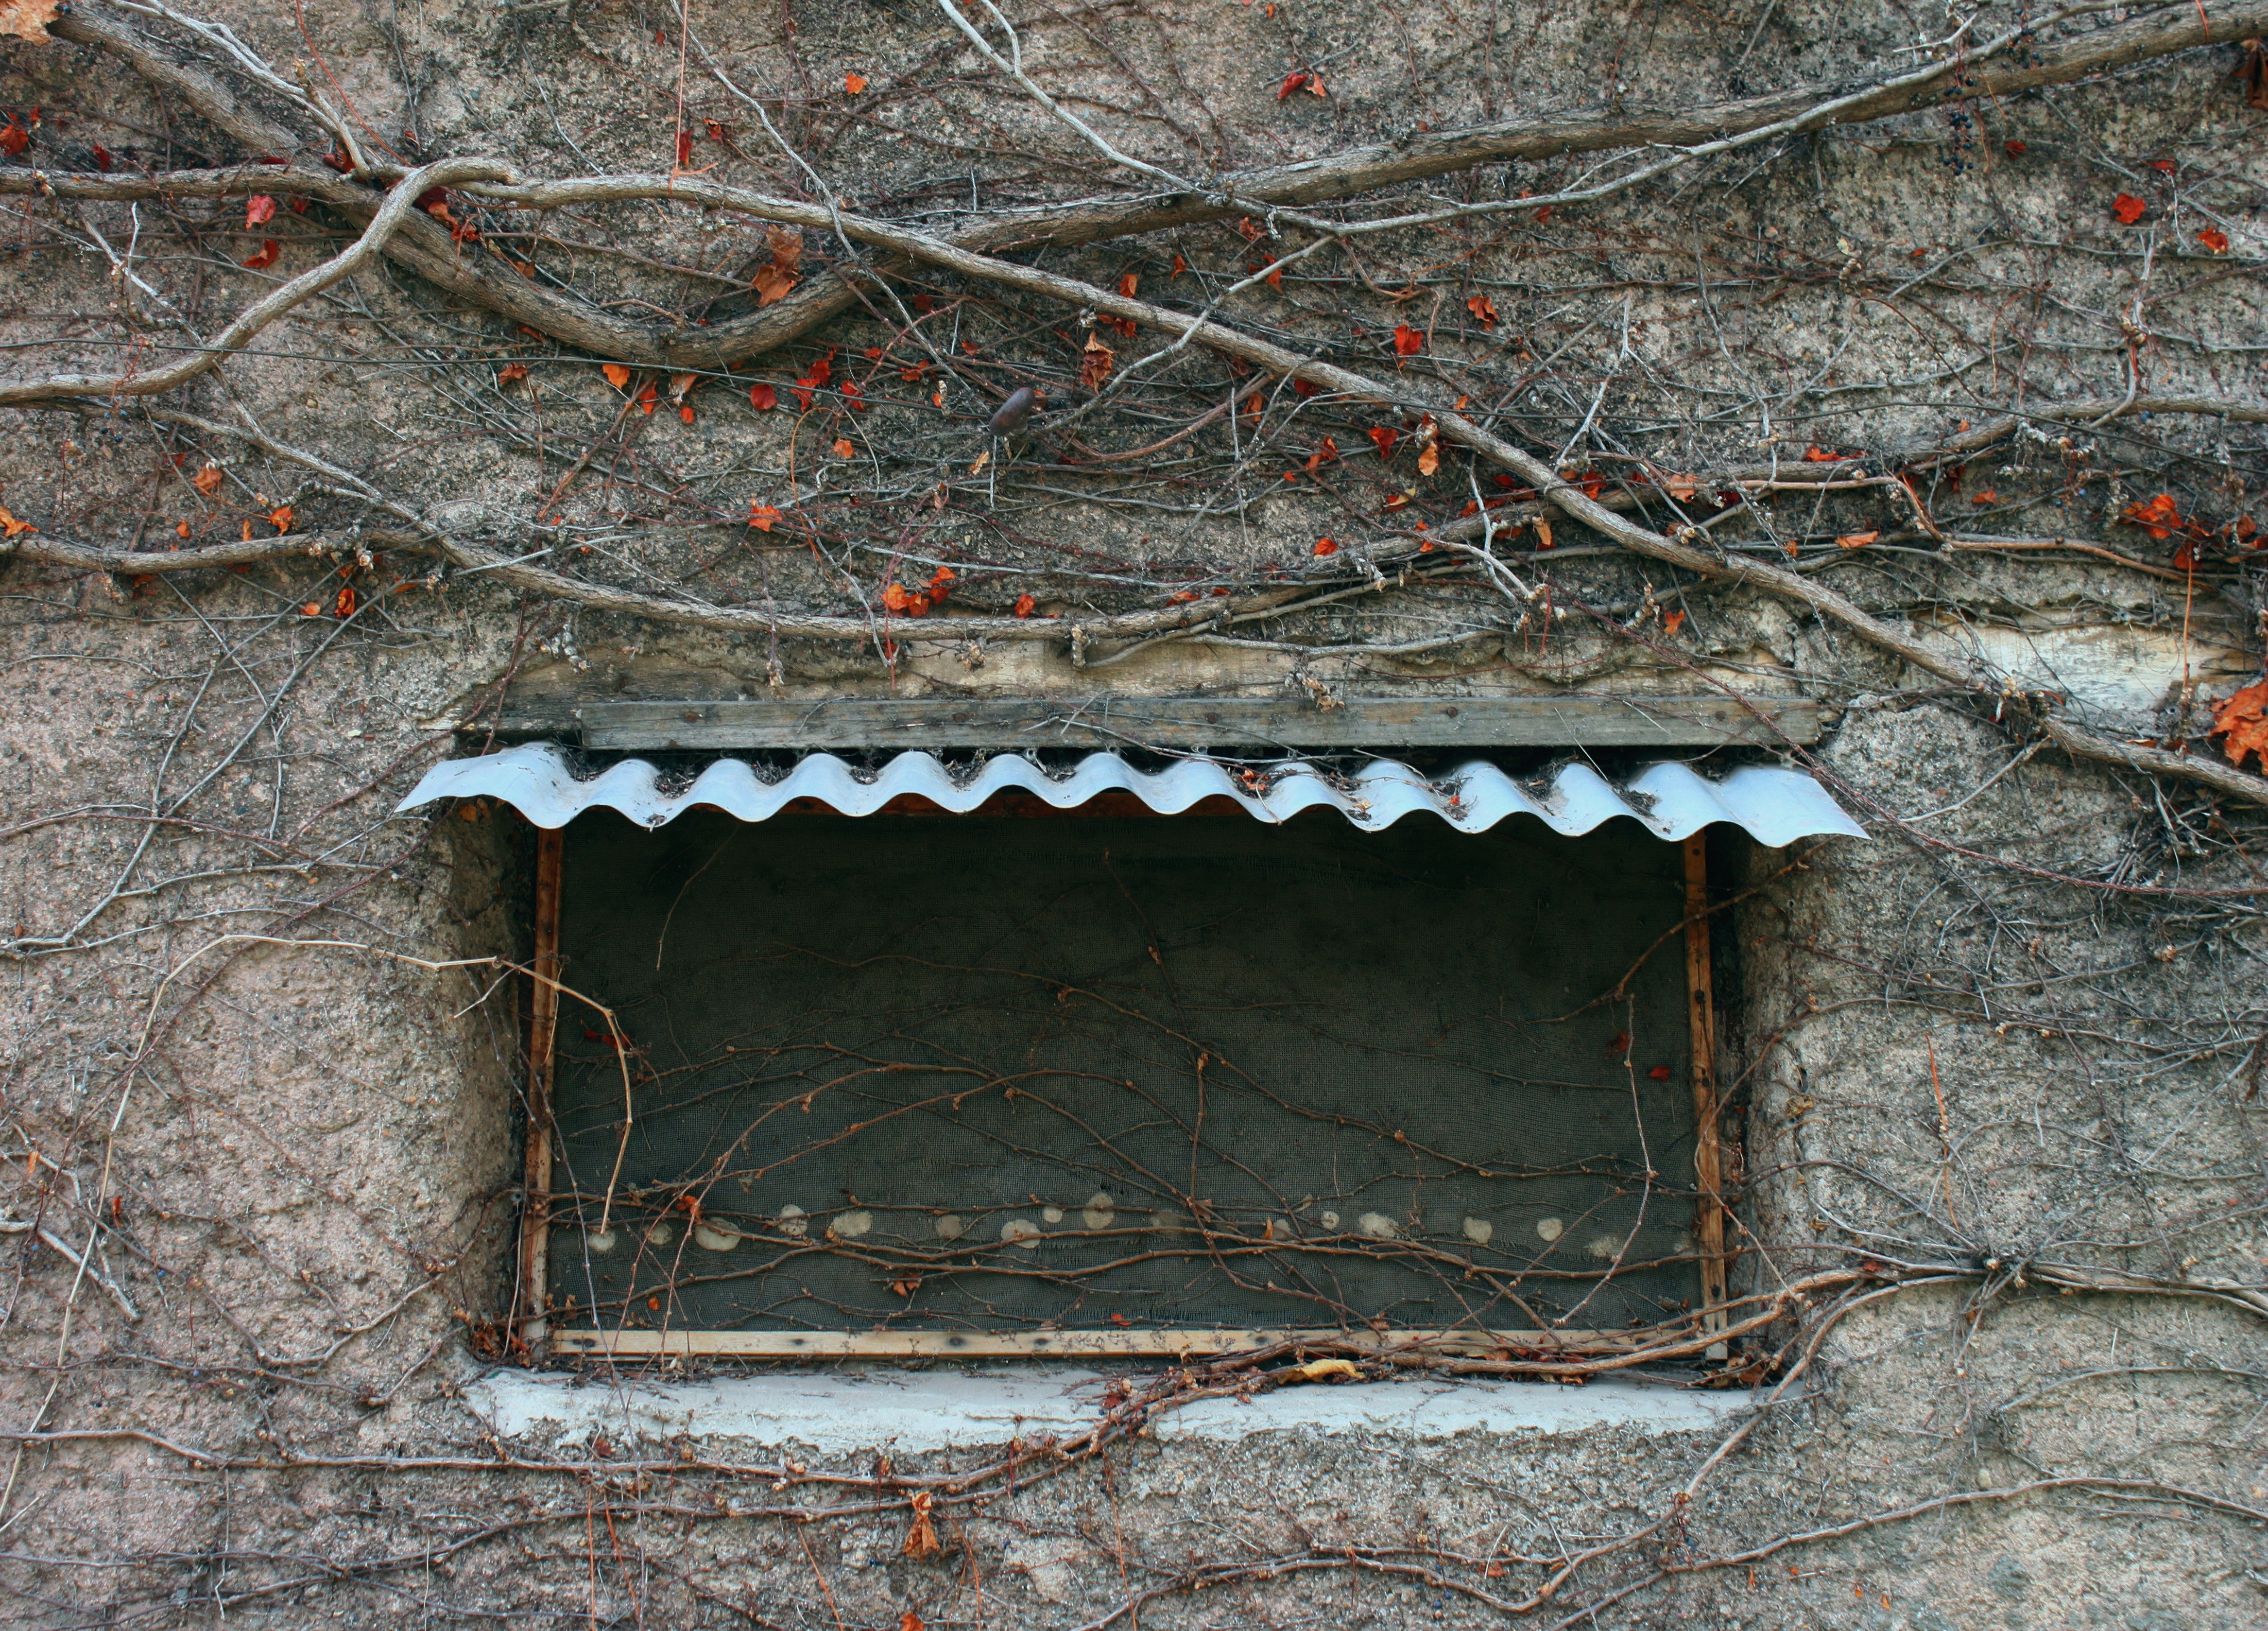
snow, winter, plant, wood, vine, leaf, window, old, wall, poverty, adobe